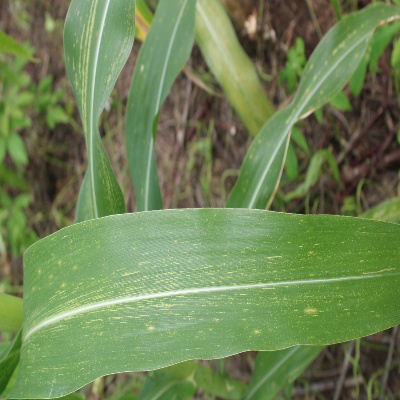
Crop: Maize
Condition: leaf spot